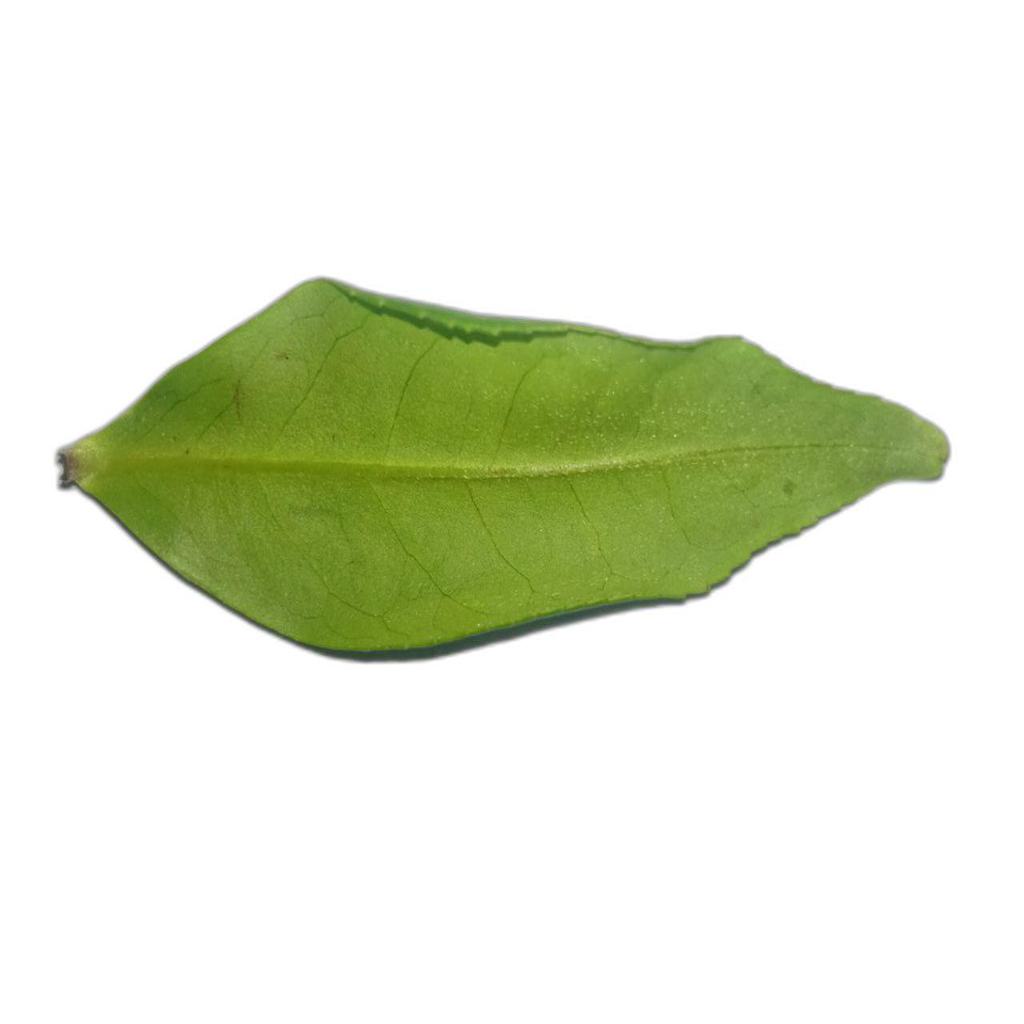
Label: Healthy